2015 Buenos Aires ePrix

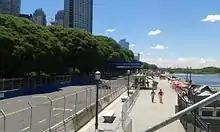
Puerto Madero Street Circuit, previous to the 2015 Buenos Aires ePrix.

The 2015 Buenos Aires ePrix, formally the 2015 FIA Formula E Buenos Aires ePrix was a Formula E motor race held on 10 January 2015 at the Puerto Madero Street Circuit in Puerto Madero, Buenos Aires, Argentina. It was the first edition of the Buenos Aires ePrix and the fourth championship race of the single-seater, electrically powered racing car series' inaugural season. The race was won by António Félix da Costa.